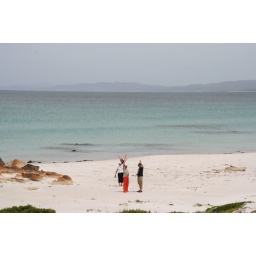
Vic, Leanne, Rach and Rob on the beach under the lighthouse